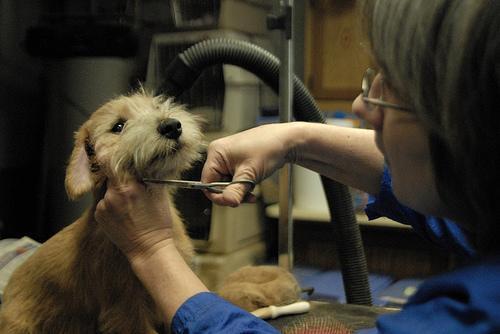
Norfolk_terrier